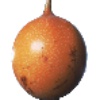
Label: Granadilla 1